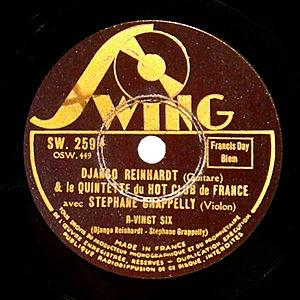
Le R-26 était un salon artistique régulièrement tenu dans la demeure privée de Madeleine, Jacotte et Robert Perrier au 26, rue Norvins dans le quartier de Montmartre à Paris. Réuni pour la première fois le 1ᵉʳ janvier 1930, le salon est devenu un lieu de rencontre pour de nombreuses sommités innovantes au cours des quatre-vingts ans suivants, parmi lesquelles les peintres Robert et Sonia Delaunay, les musiciens Stéphane Grappelli et Django Reinhardt ou encore le chanteur Jean Tranchant.